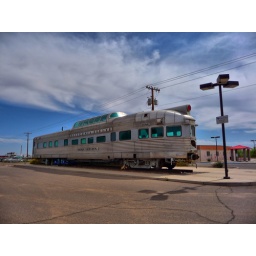
Amtrak Station in Maricopa, AZ featuring an old car from the California Zeypher train - HDR